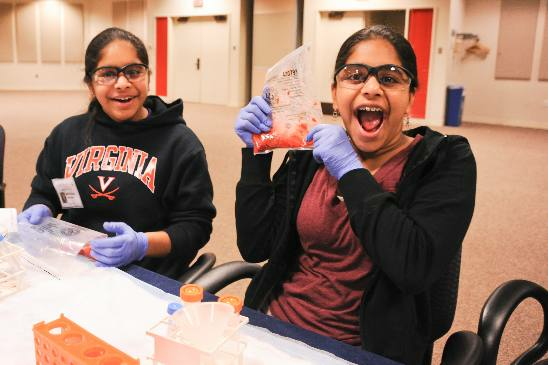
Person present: Yes